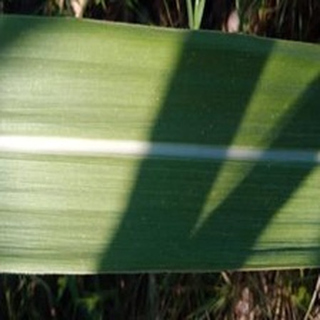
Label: healthy_sugarcane